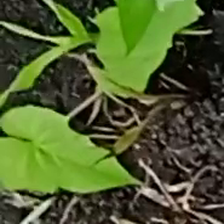
Weed species: Obscure_morning _glory(Ipomoea obscura)